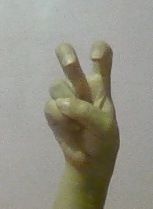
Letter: toot